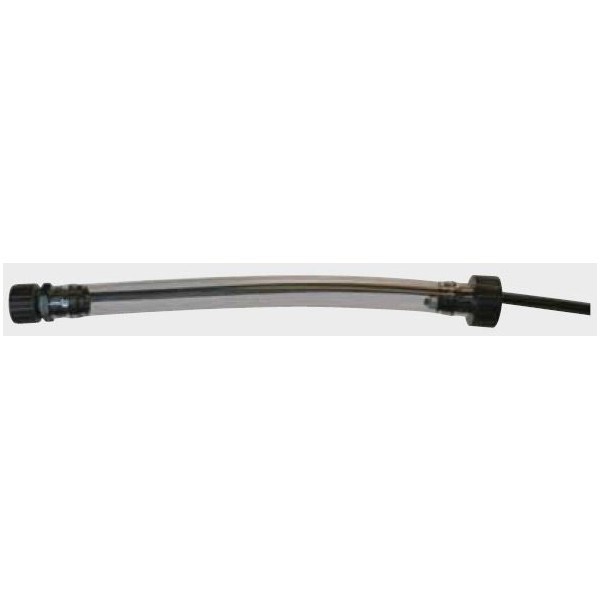
PAIL SPOUT, 5 GALLON
Pail Spout, Use with 5 gallon pails of oil and fluid. Provides a vent tube and long spout for smooth dispensing of liquids from 5 gallon bucket. Net Weight (lbs) 0.25
Brand: SMA
Category: Hardware > Plumbing > Plumbing Fixture Hardware & Parts > Toilet & Bidet Accessories > Toilet Tanks > Pressure-Assisted Tanks